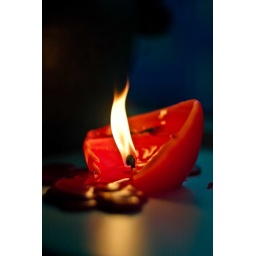
the melting christmas candle in our window